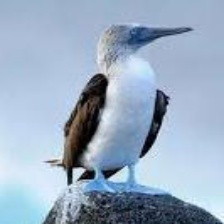
Species: ABBOTTS BOOBY
Scientific name: PAPASULA ABBOTTI